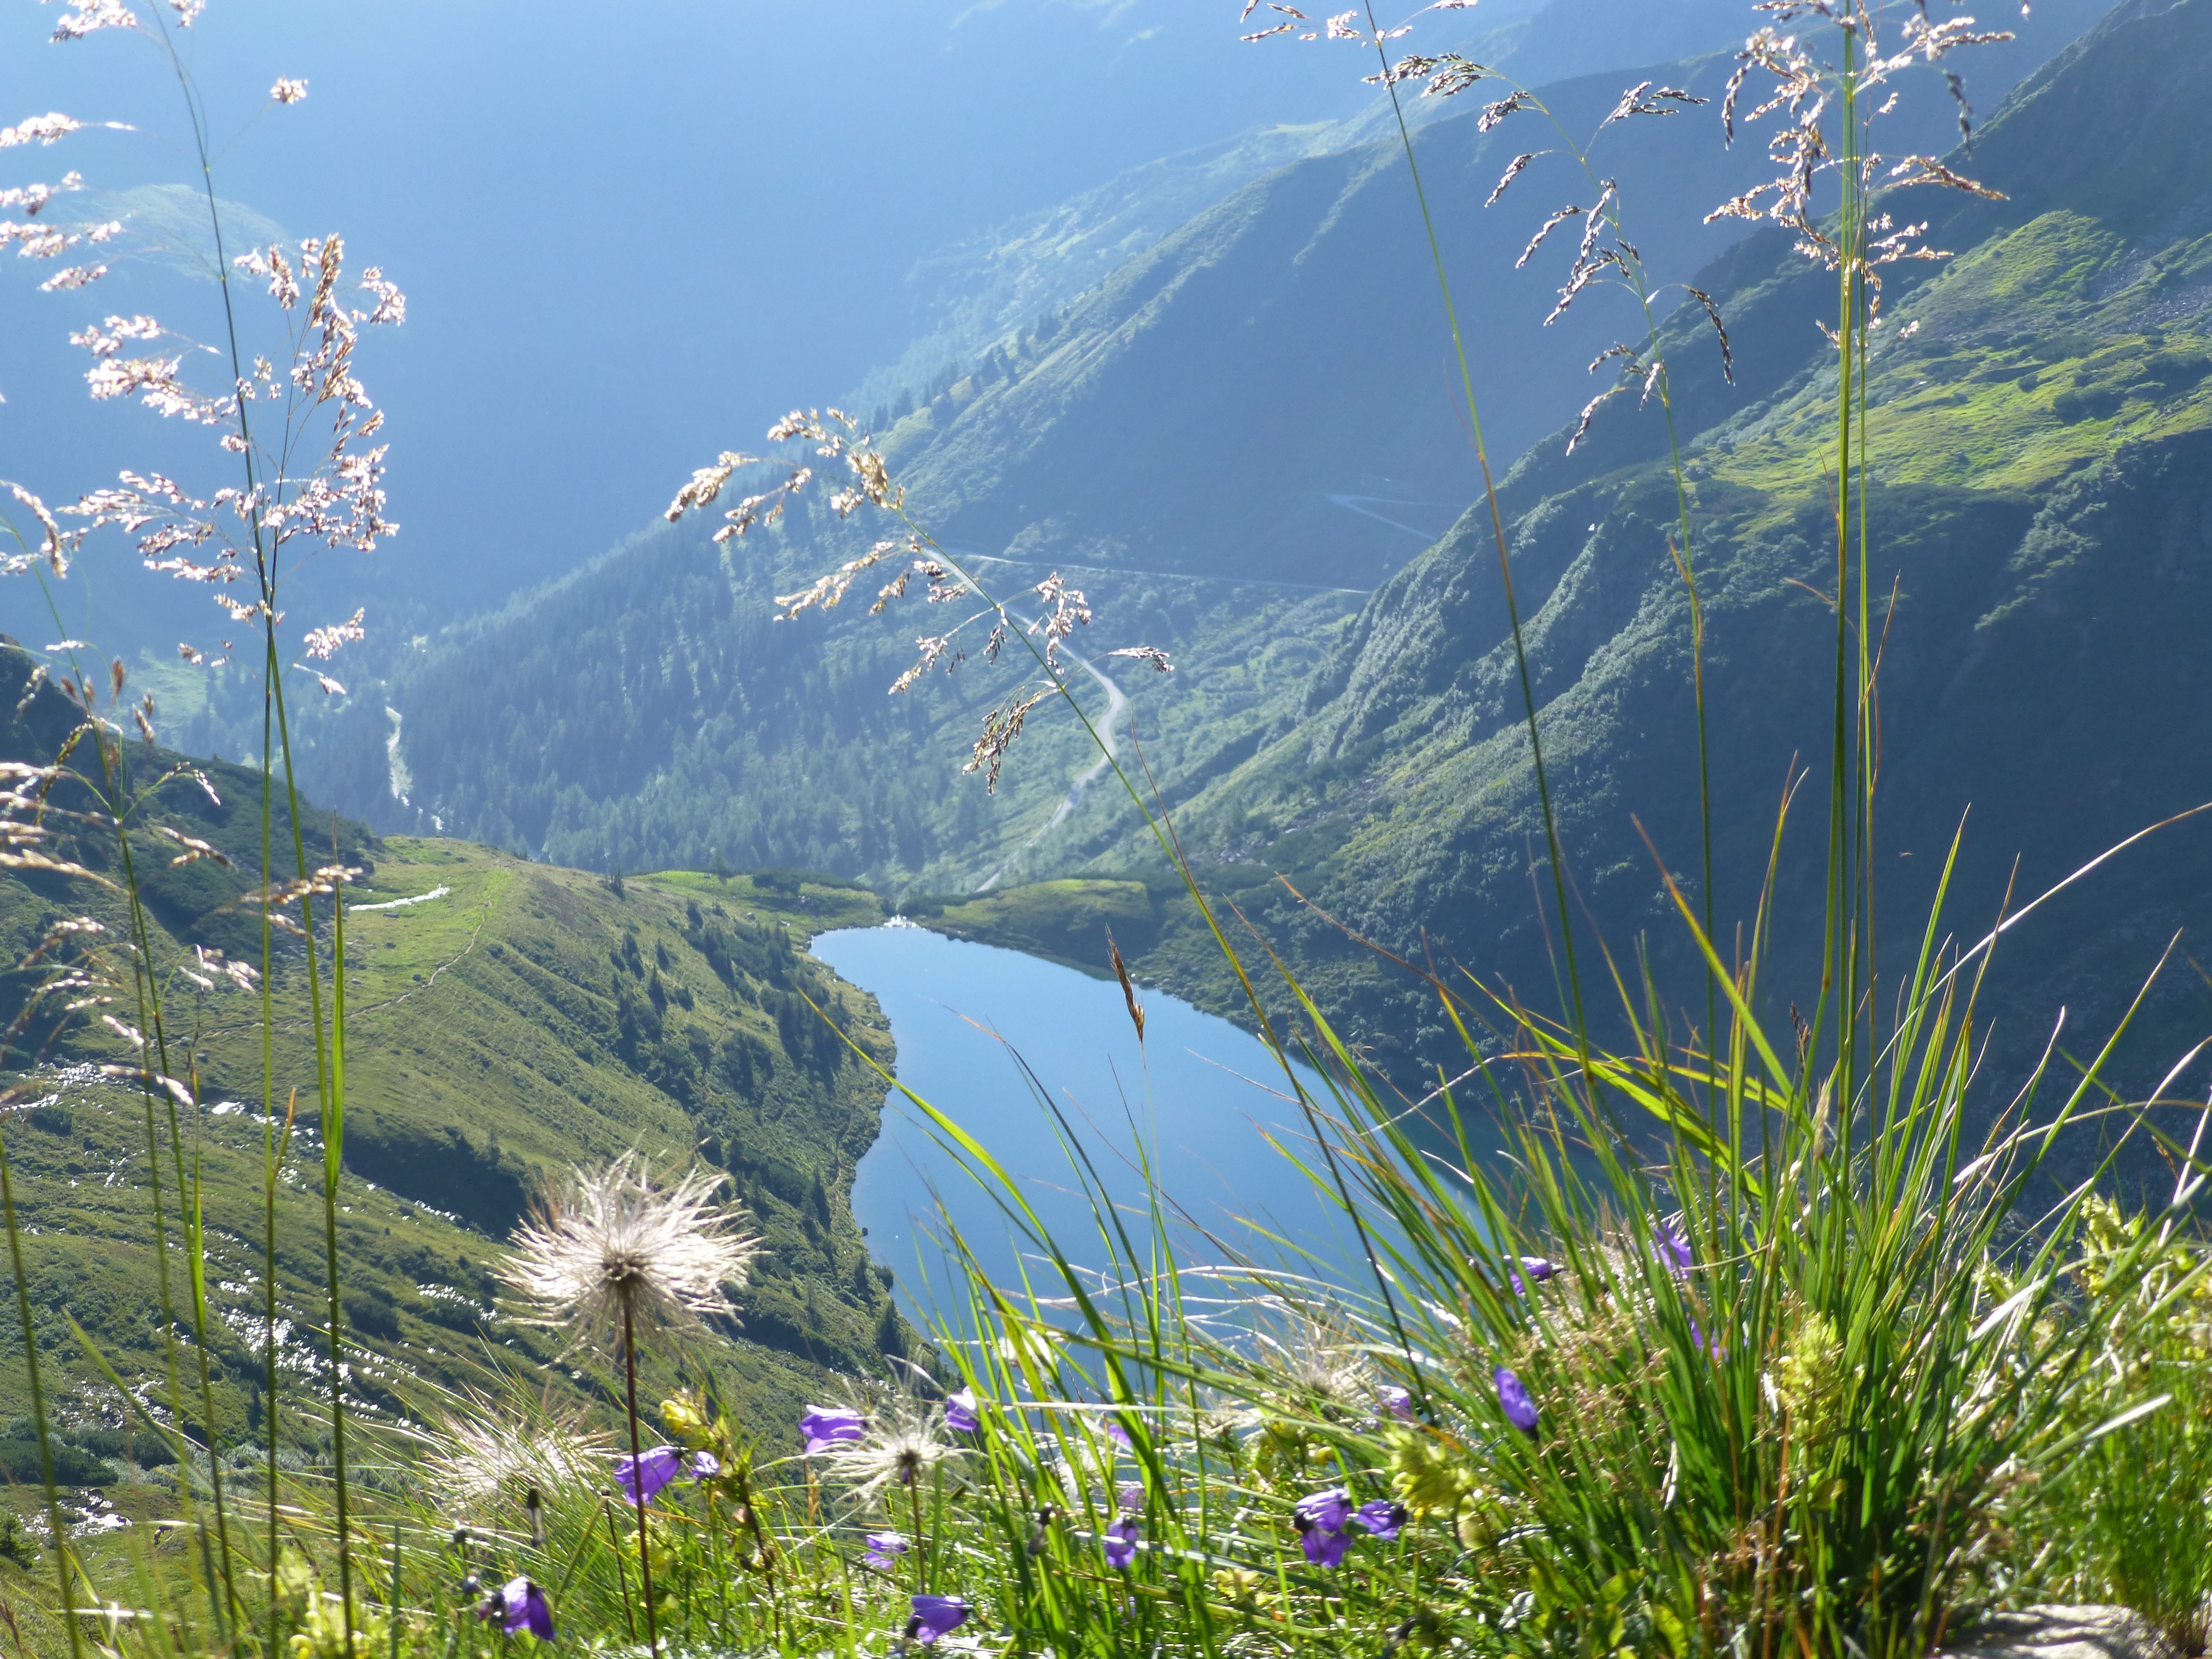
landscape, water, nature, grass, wilderness, mountain, meadow, flower, lake, adventure, valley, mountain range, hike, ridge, wildflower, mountains, alps, grassland, plateau, ecosystem, landform, mountain meadows, alpine lake, mountain pass, geographical feature, mountainous landforms